Watrous General Store

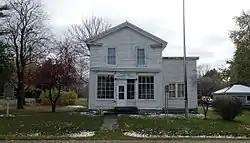

The Watrous General Store, also known as the Juniata Township Hall, is a former commercial structure located at 4607 W. Caro Road in Watrousville, Michigan. It was listed on the National Register of Historic Places in 1974. It currently houses the Watrousville Museum.